Sergey Kuryokhin

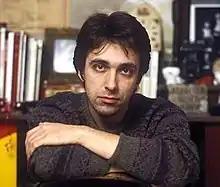

Sergey Anatolyevich Kuryokhin (16 June 19549 July 1996, nicknamed The Captain) was a Russian composer, pianist, music director, experimental artist, film actor and writer, based in St. Petersburg, Russia. He was an influential figure in the Saint Petersburg music scene of the 1980s and early 1990s. He was the former keyboardist for the rock band Aquarium.